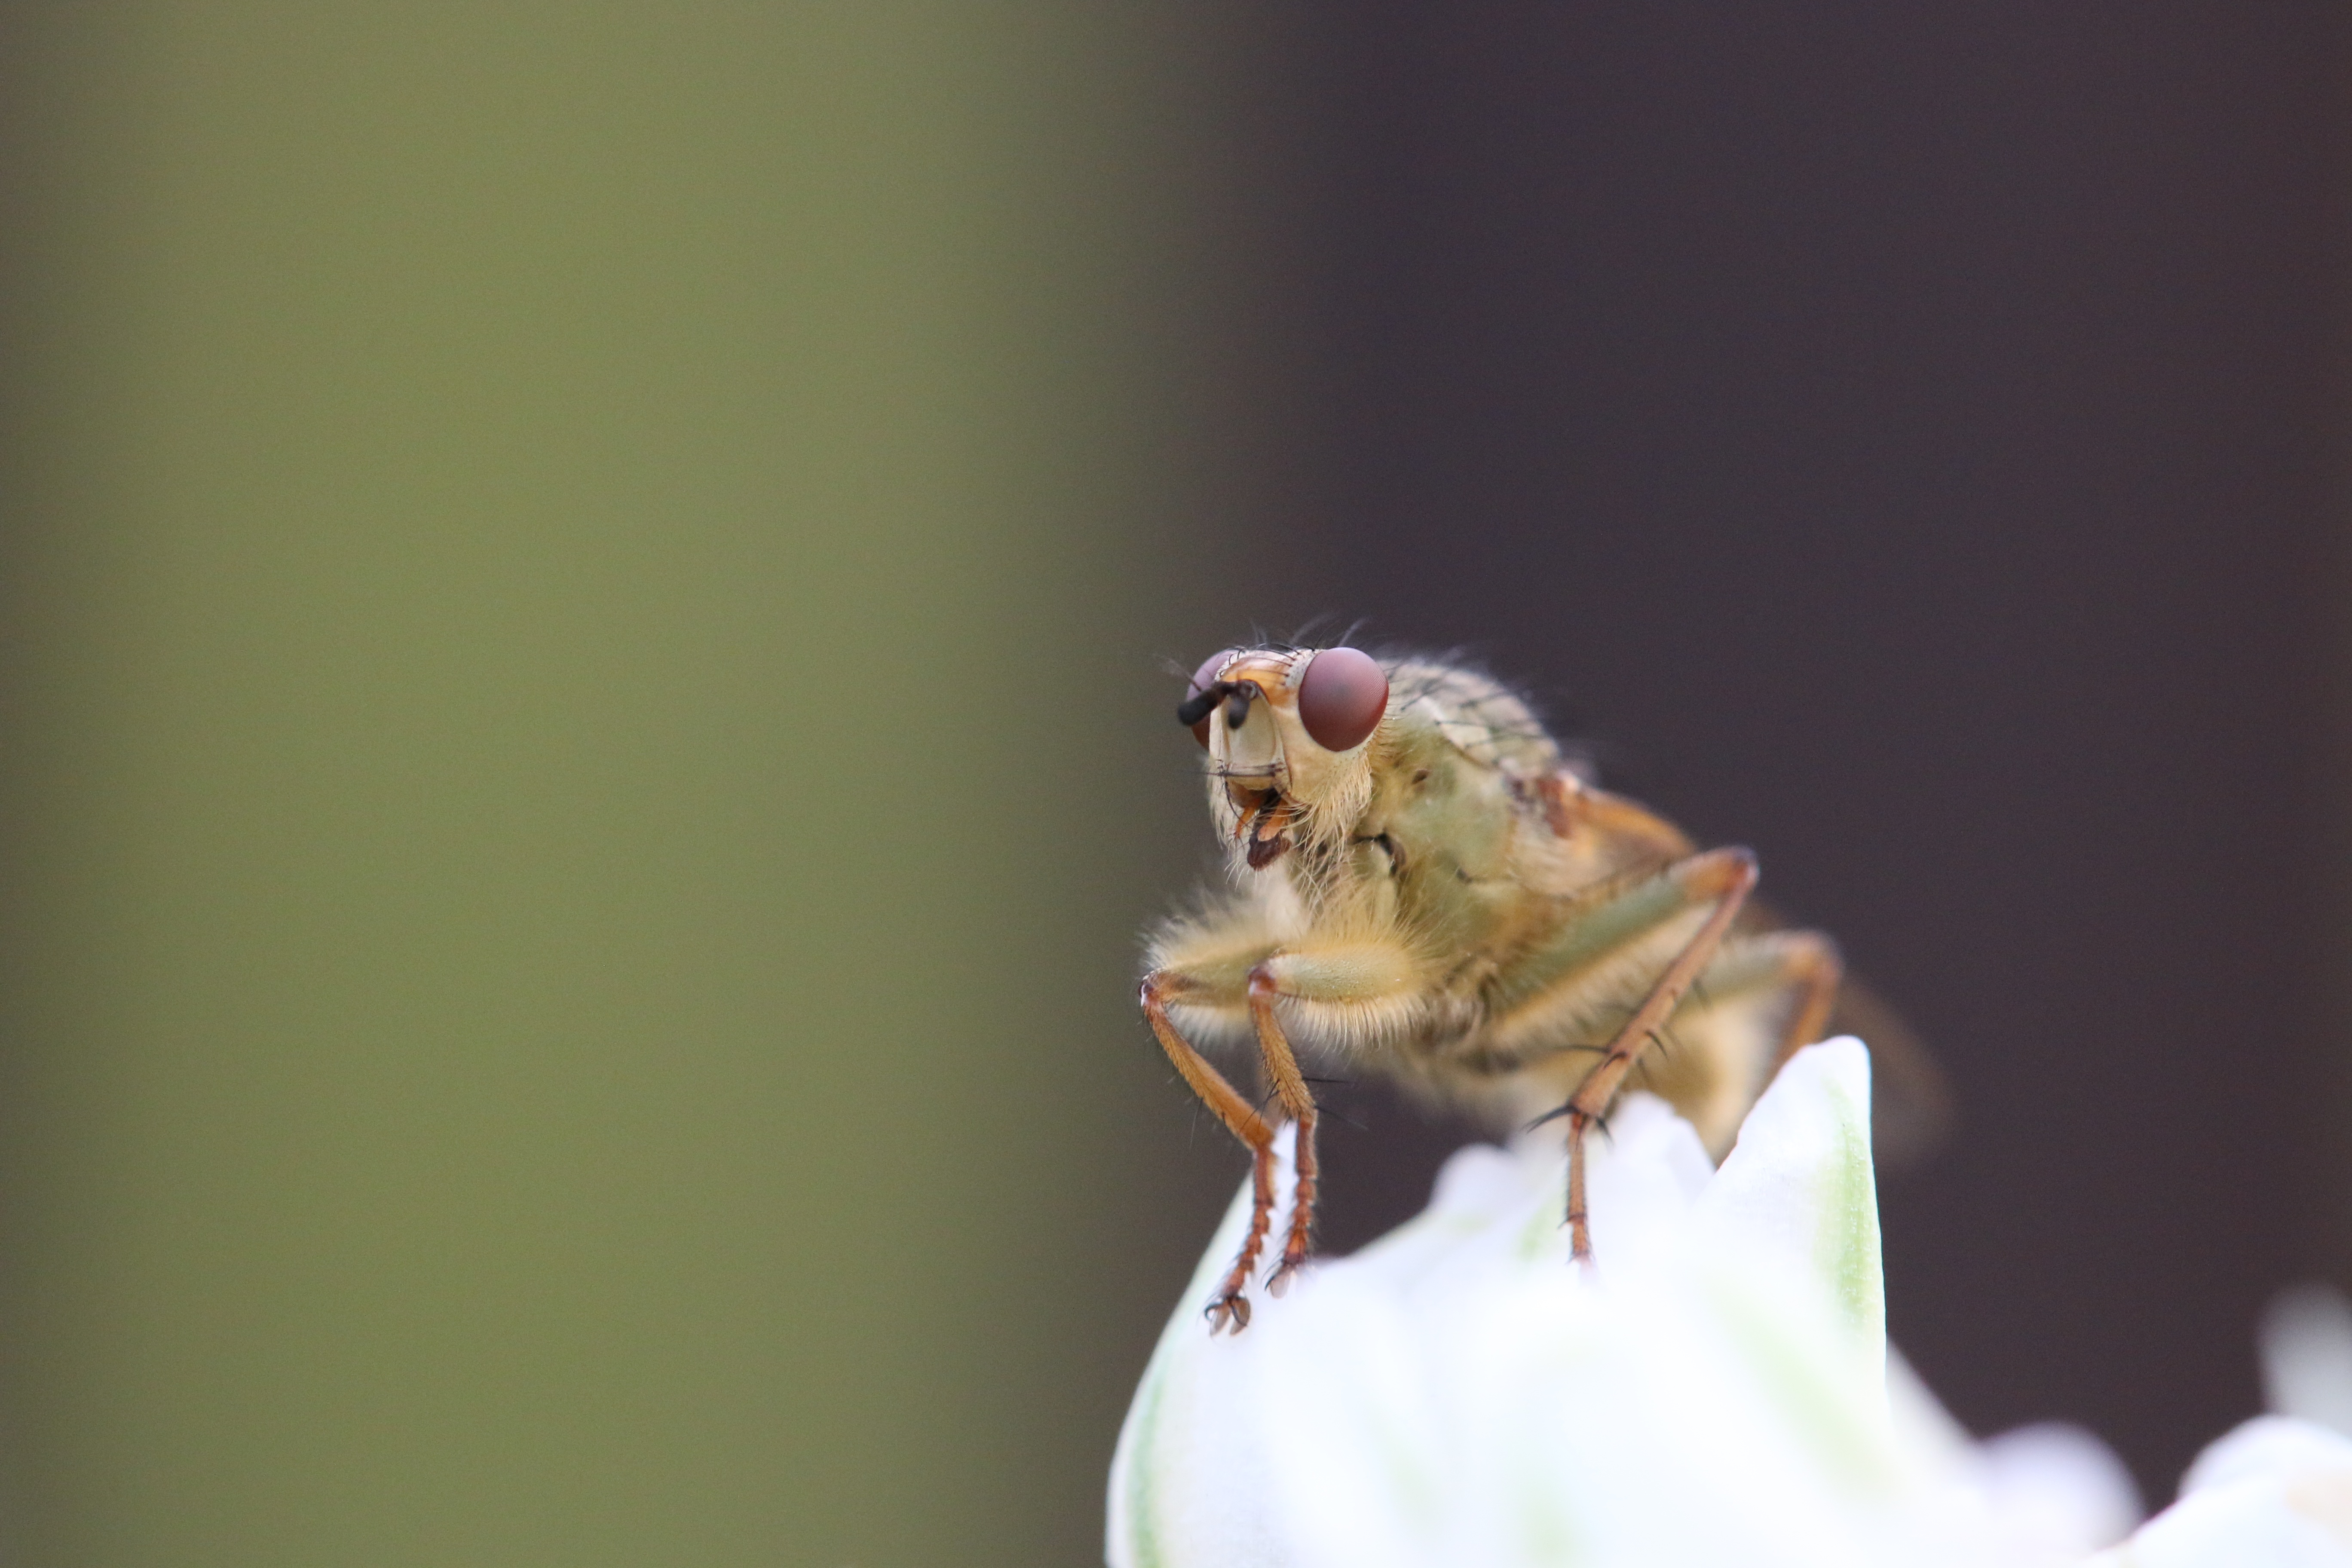
nature, photography, flower, animal, fly, spring, green, insect, macro, small, bug, fauna, invertebrate, close up, bee, creepy, pest, macro photography, honey bee, membrane winged insect, drosophila